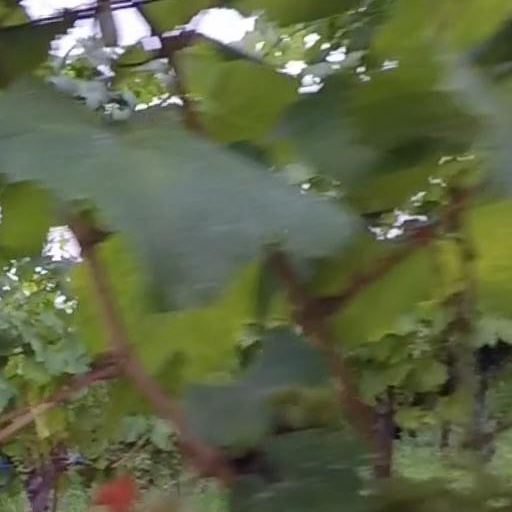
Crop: grape